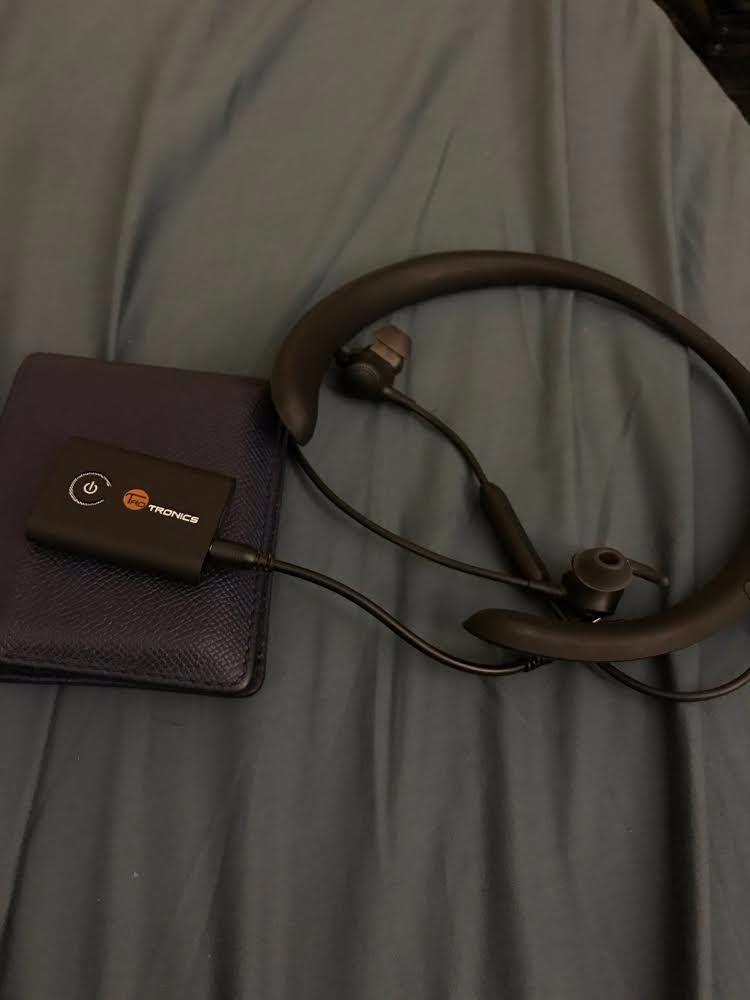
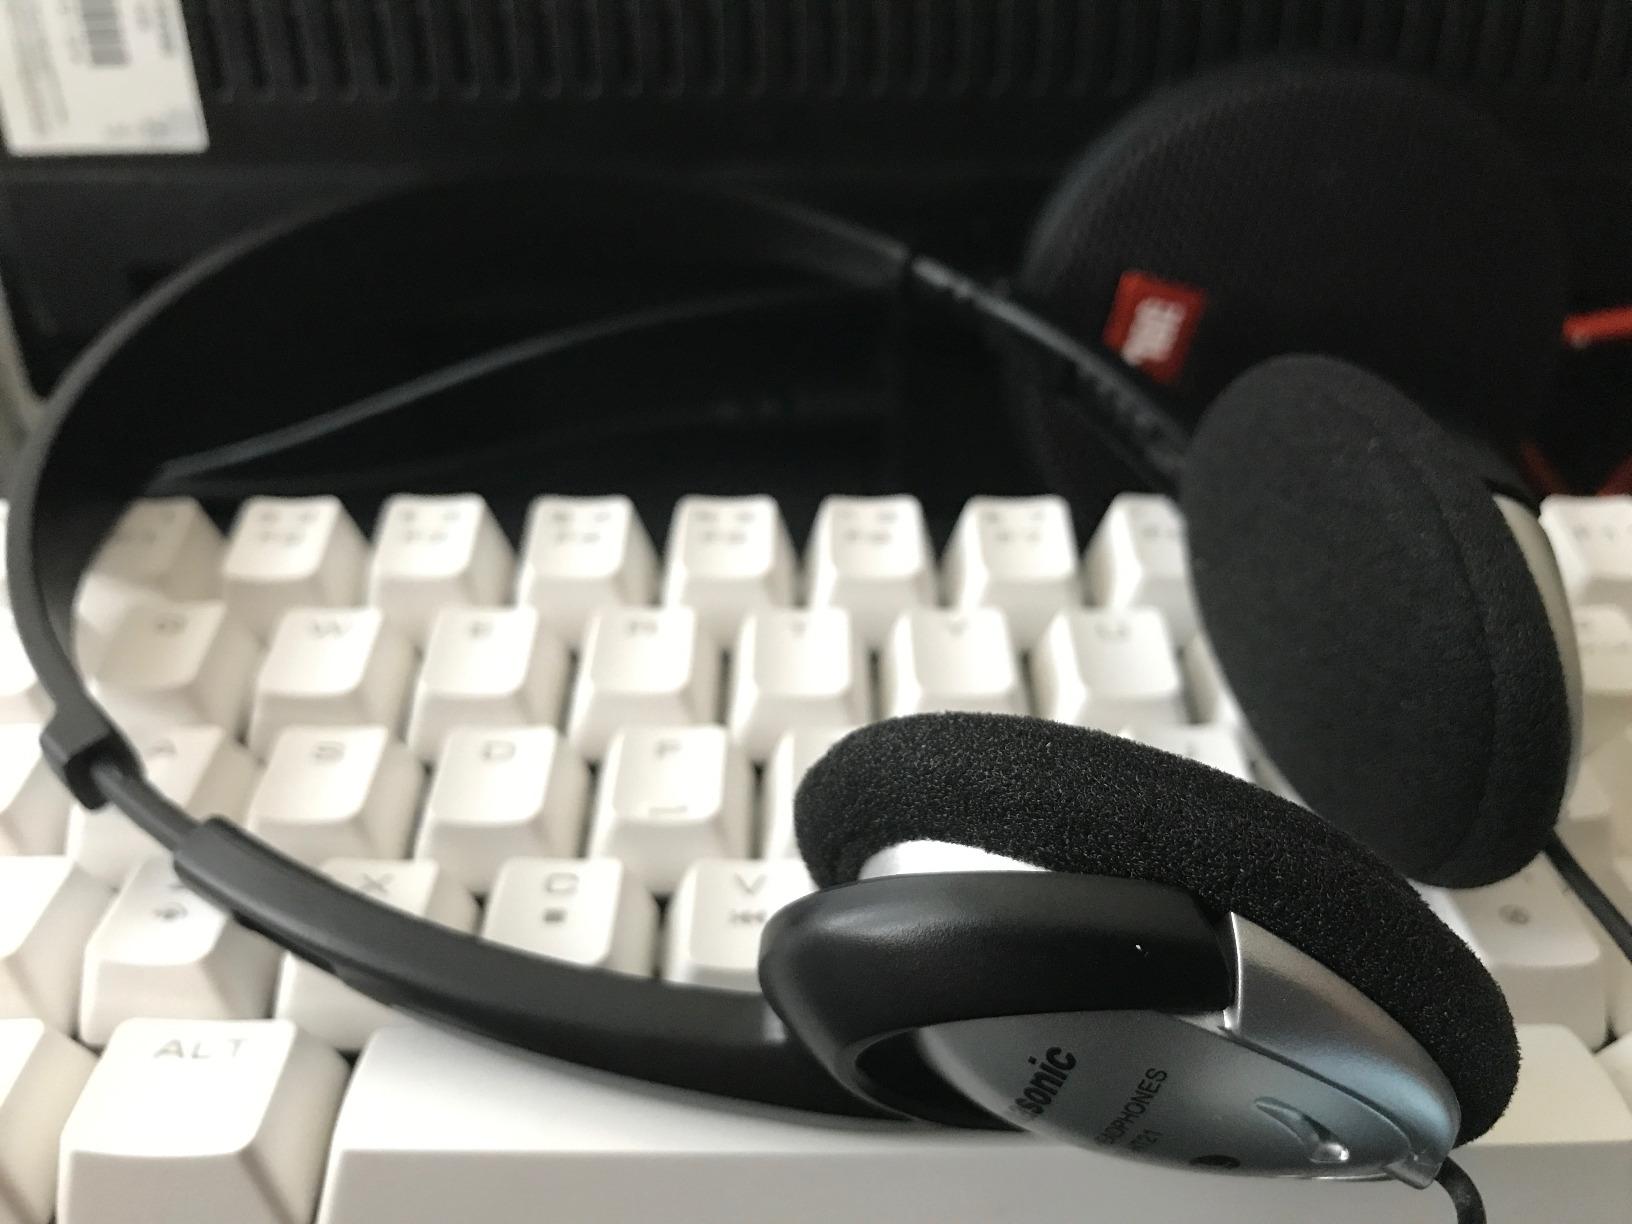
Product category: headphones
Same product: no